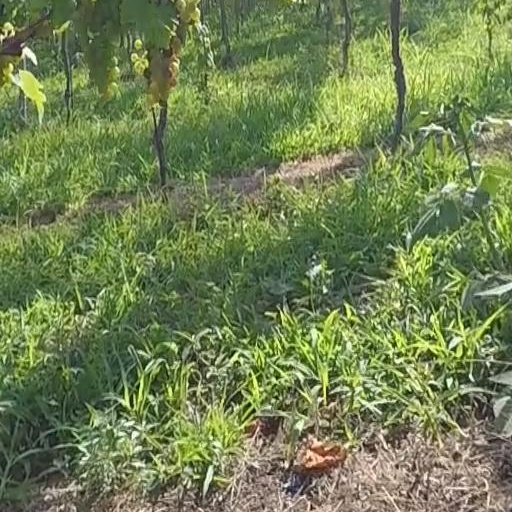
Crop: grape